North Halmahera Regency

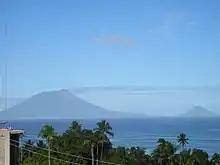
Ternate island. View from North Halmahera

The North Halmahera Regency is located in northeastern Indonesia between the islands of New Guinea and Sulawesi. It occupies roughly half of the northern mainland section of the island and includes smaller islands ("Loloda Kepulauan") off the northwest coast of Halmahera. It formerly included the larger island of Morotai to the northeast of the headland but this was administratively separated to form its own regency on 29 October 2008.